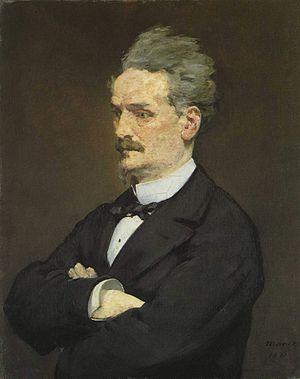
La rue Henri-Rochefort est une voie du 17ᵉ arrondissement de Paris, en France.